Reno Stead Airport

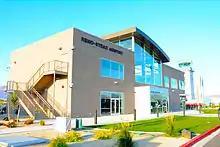
Reno Stead Airport Tower and Operations center

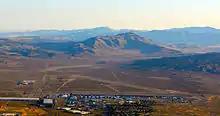
View of Reno Stead Airport

The location was opened by the United States Army Air Forces in 1942, in the middle of World War 2.